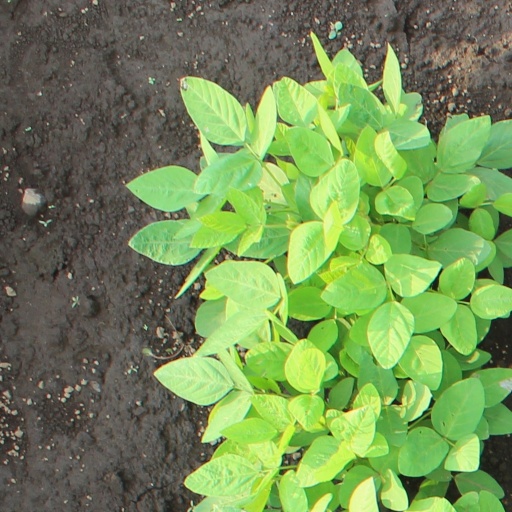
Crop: soybean